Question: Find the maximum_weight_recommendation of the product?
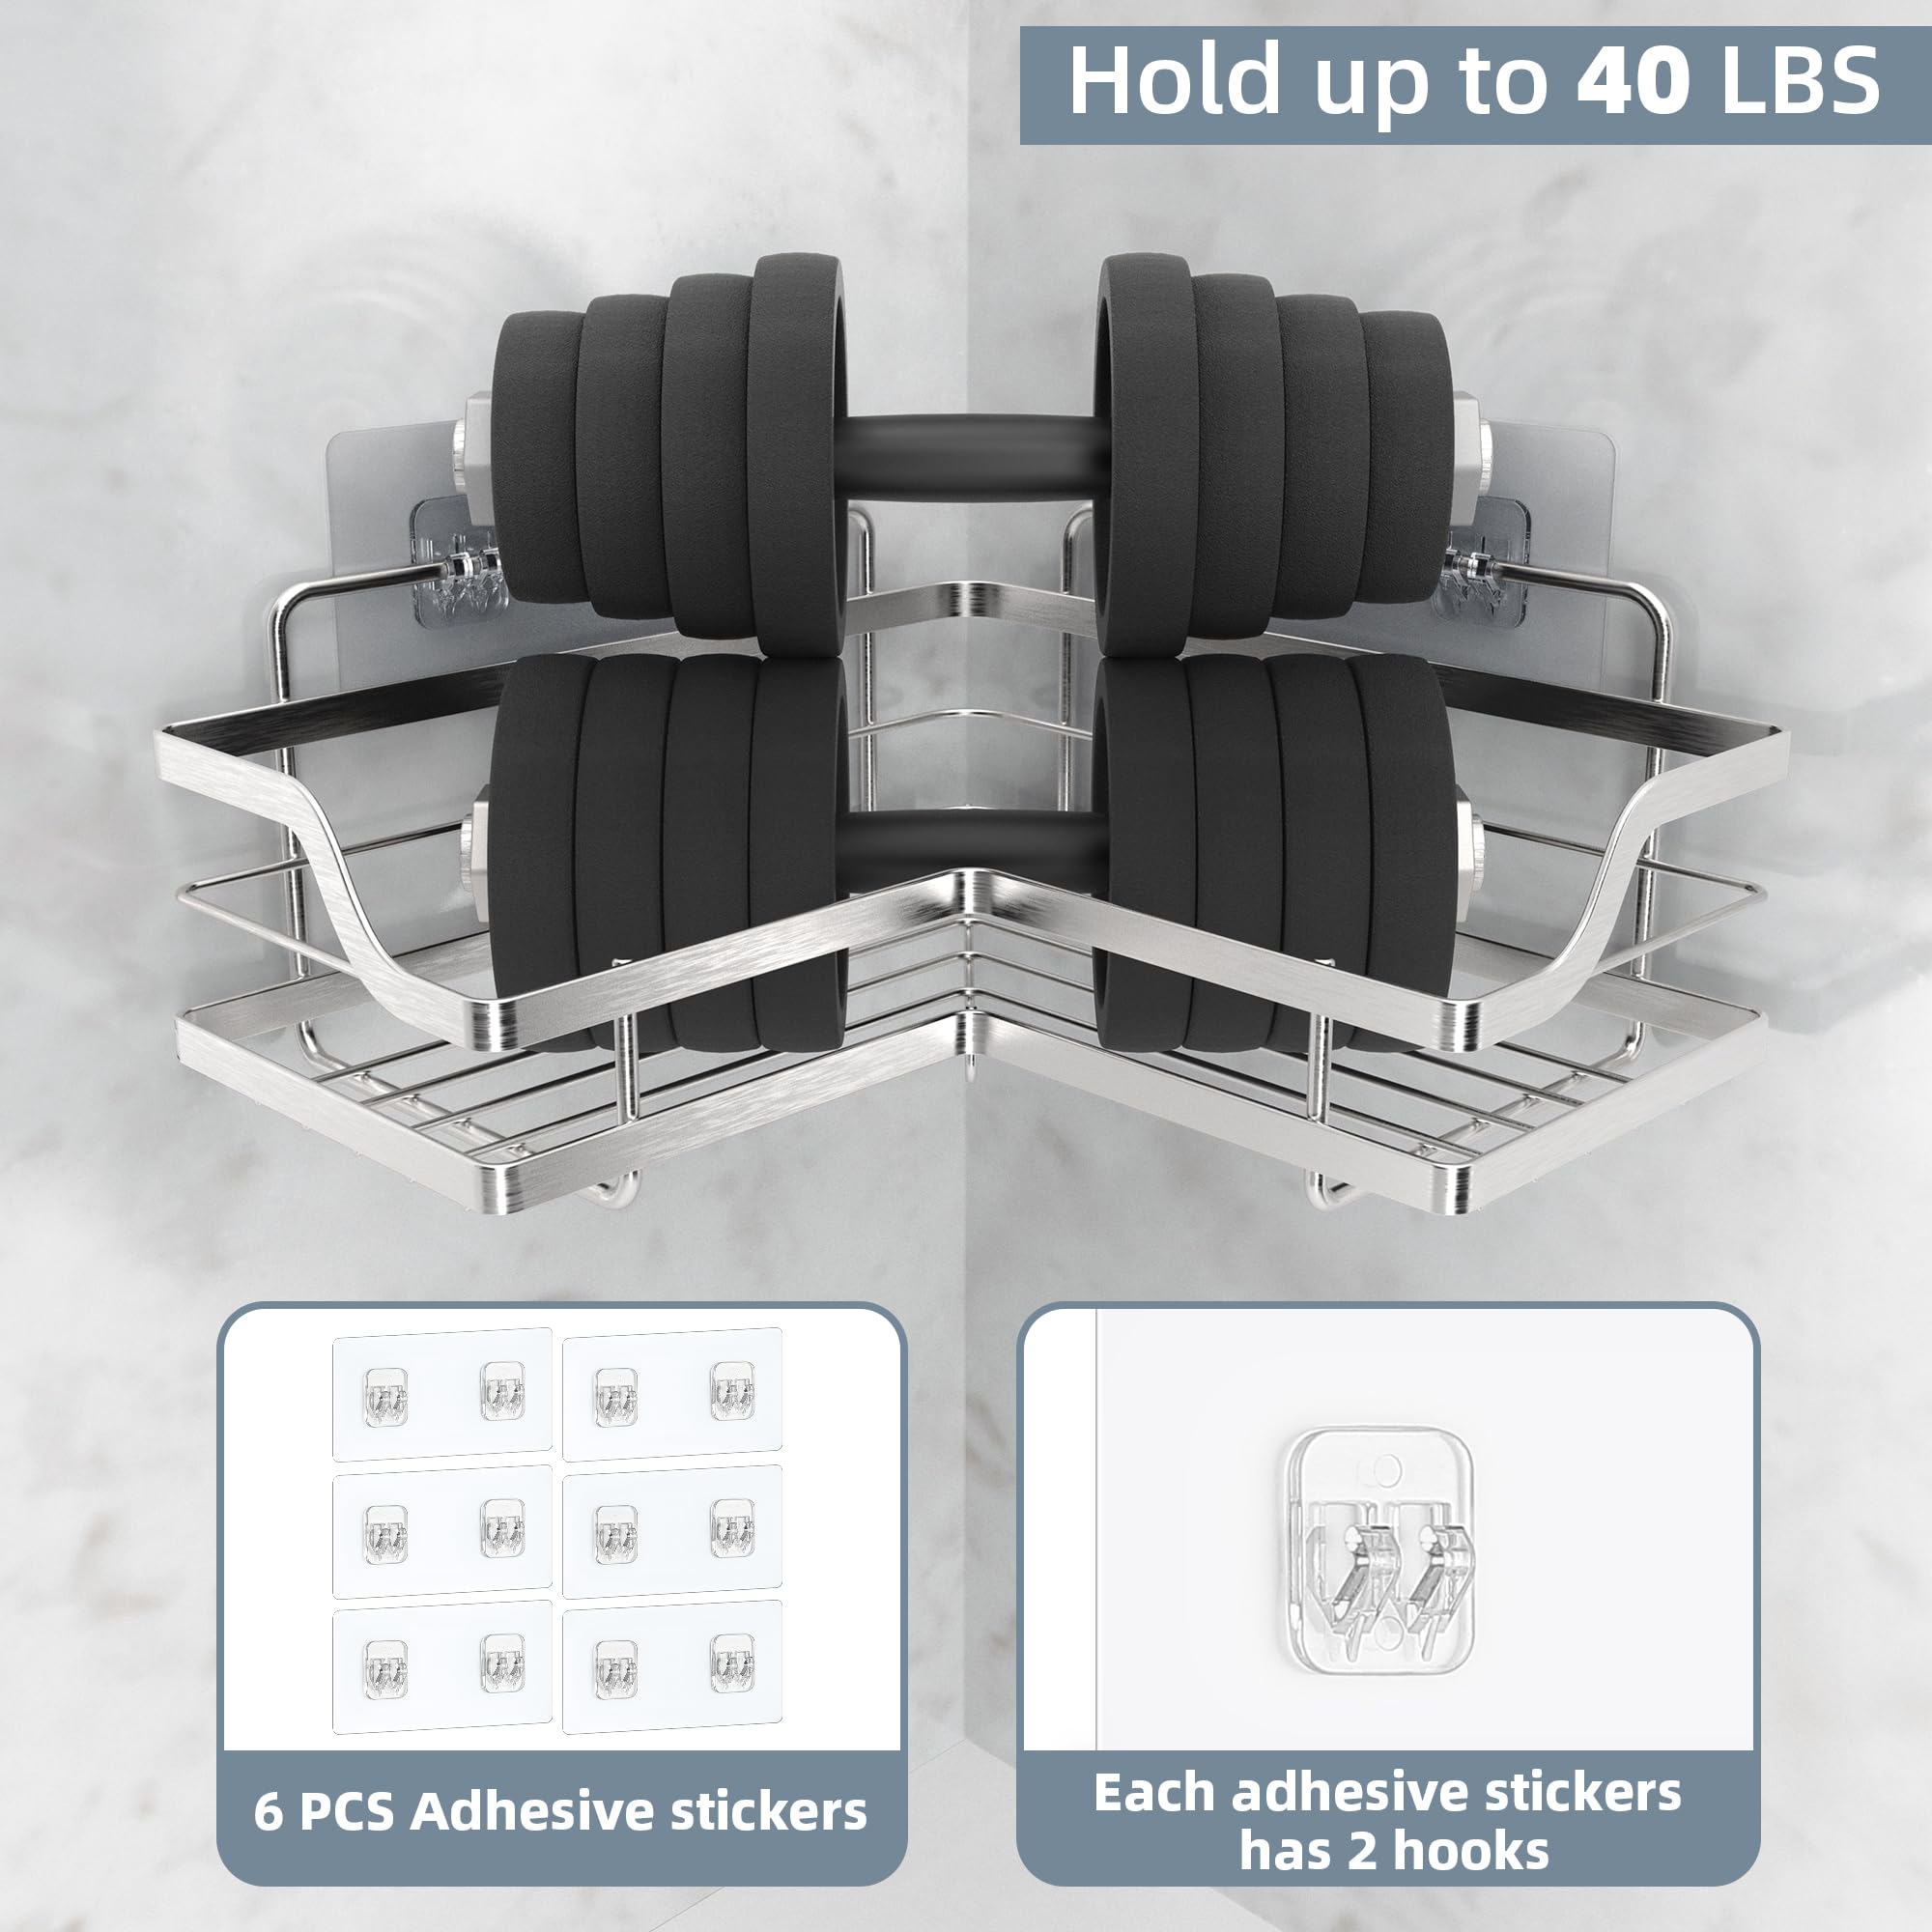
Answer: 40.0 pound